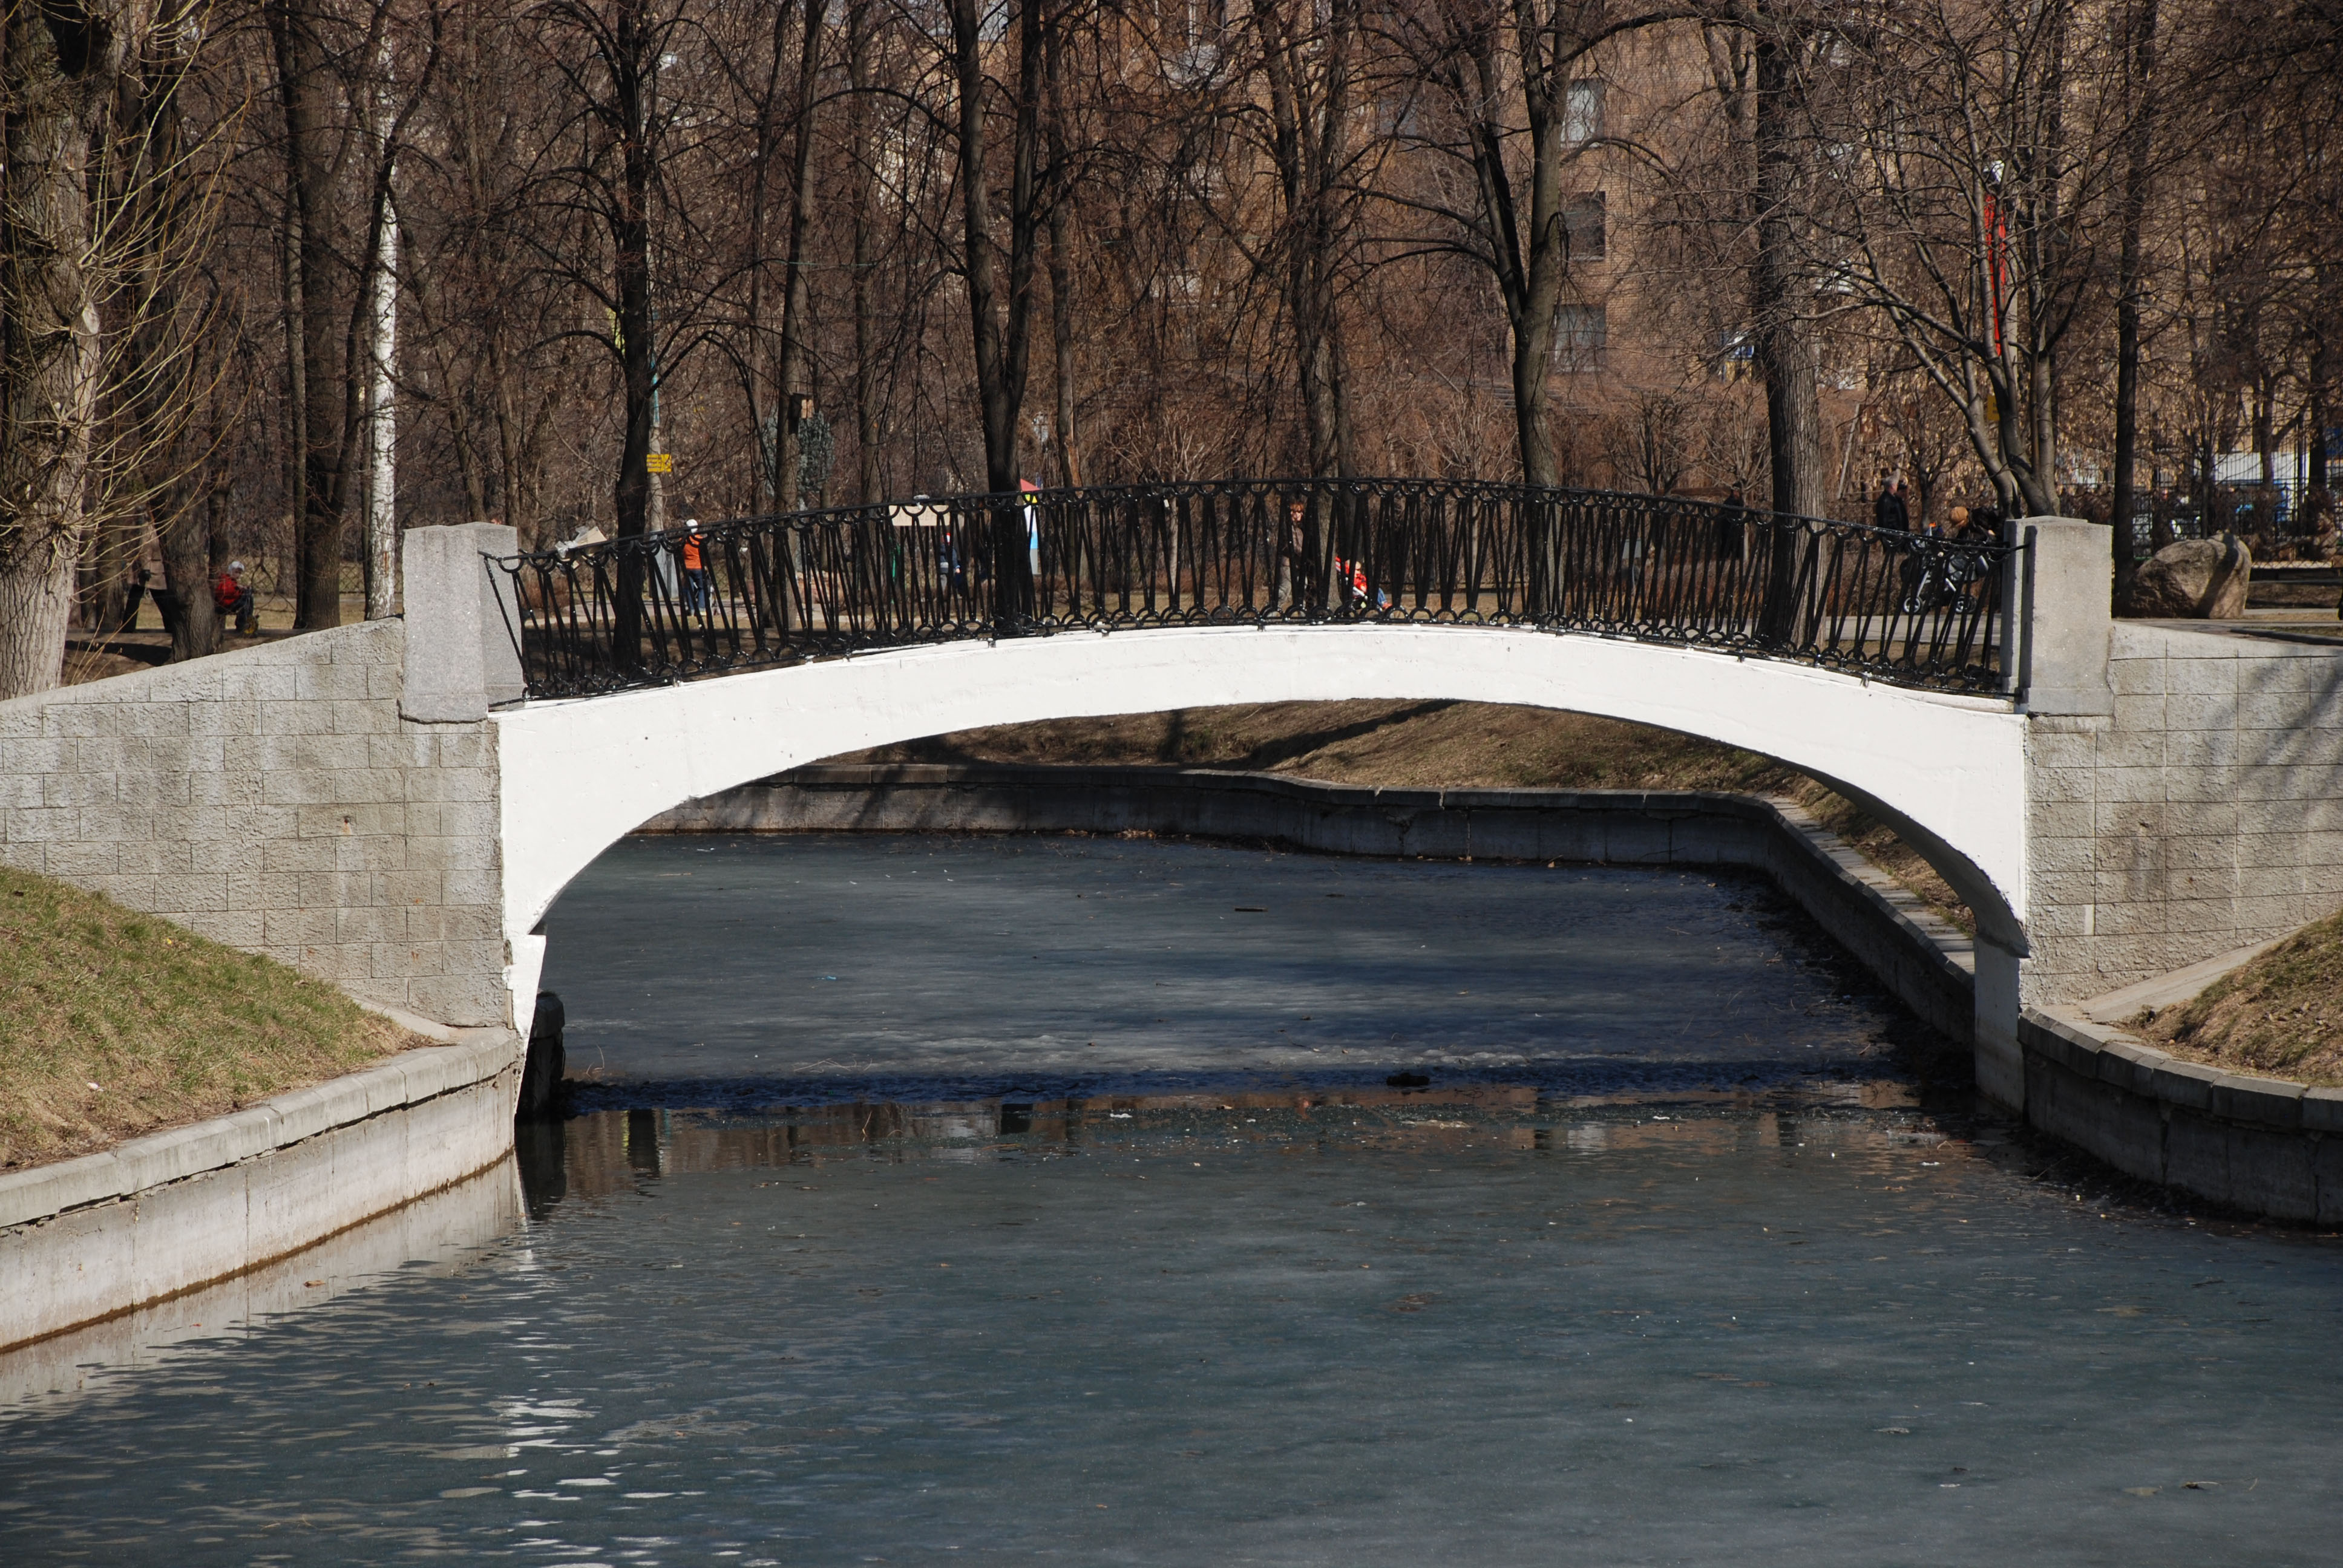
water, snow, winter, bridge, river, canal, reflection, nikon, waterway, cool image, moscow, russia, d80, moskau, moscou